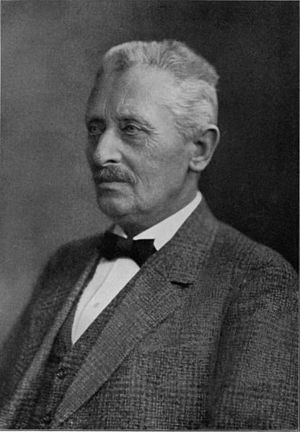
Adolf Oppermann / Dansk Skovforening
Adolf Oppermann omkring 1930
Adolf Oppermann omkring 1930
Adolf Oppermann var en dansk professor og forstander for statens forstlige forsøgsvæsen.